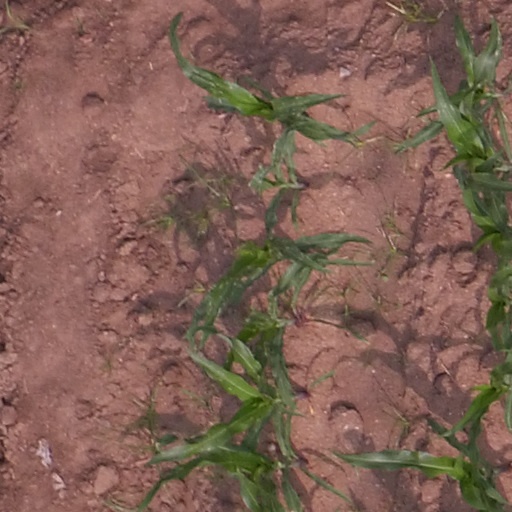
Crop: maize; corn